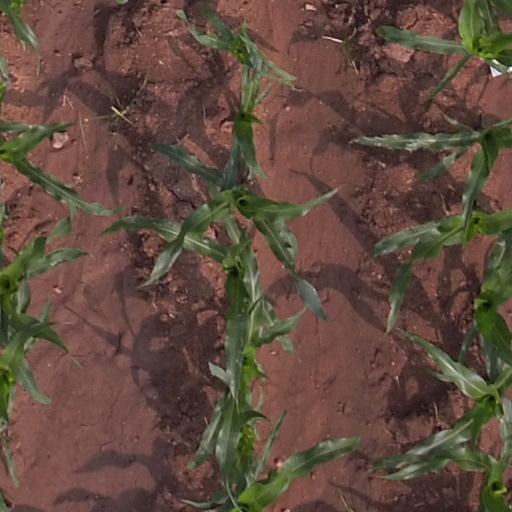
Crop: maize; corn